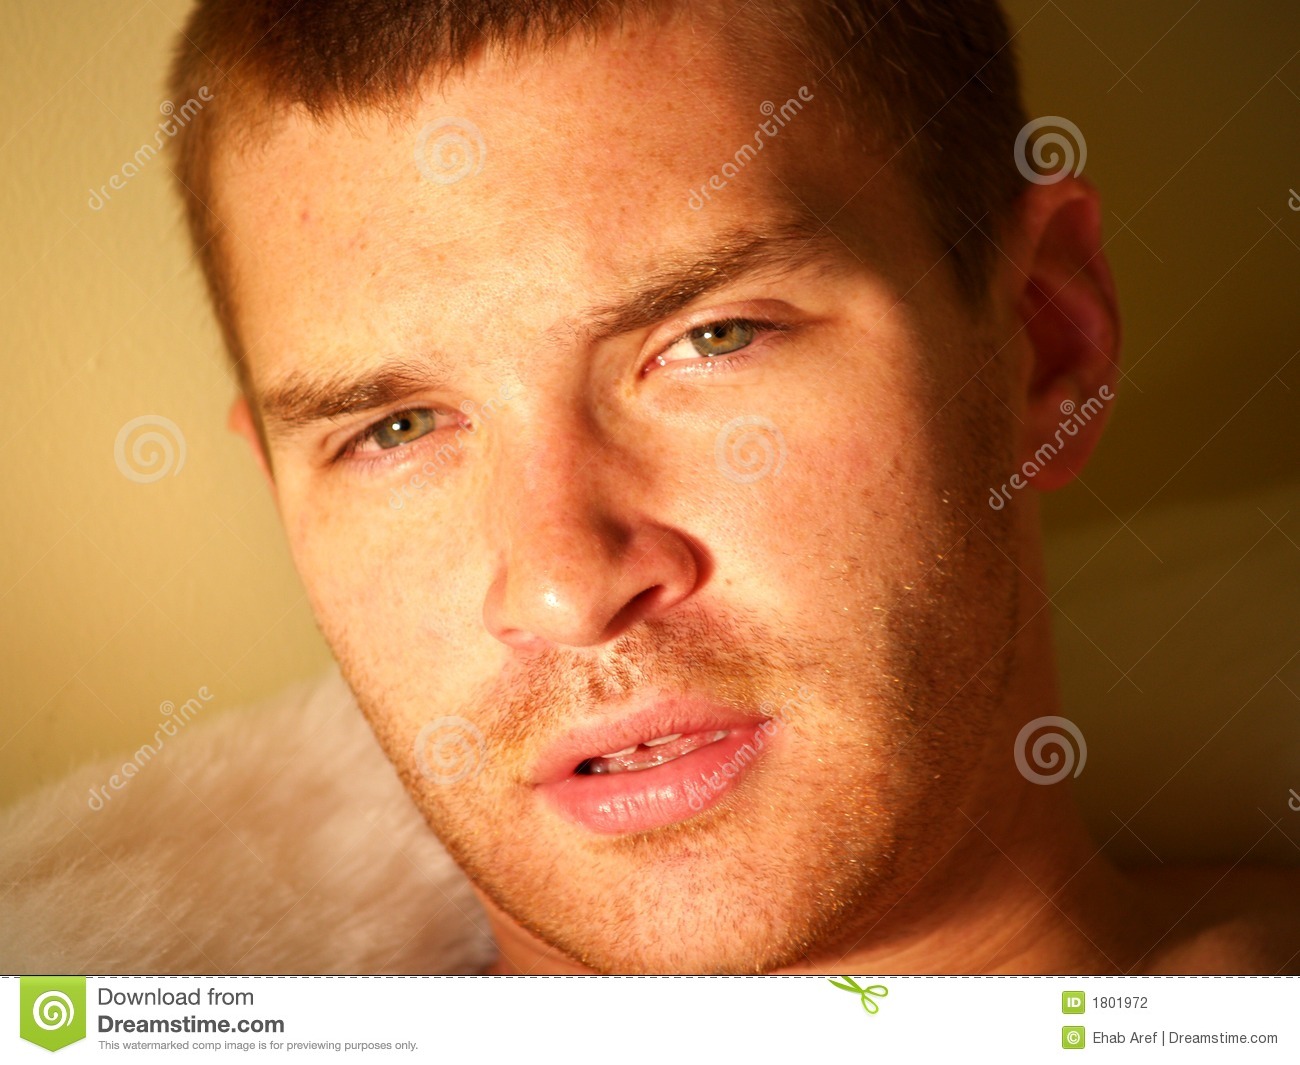
Gender: men